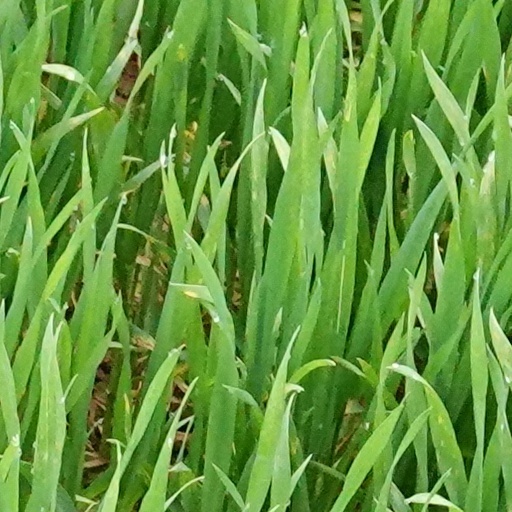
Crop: wheat